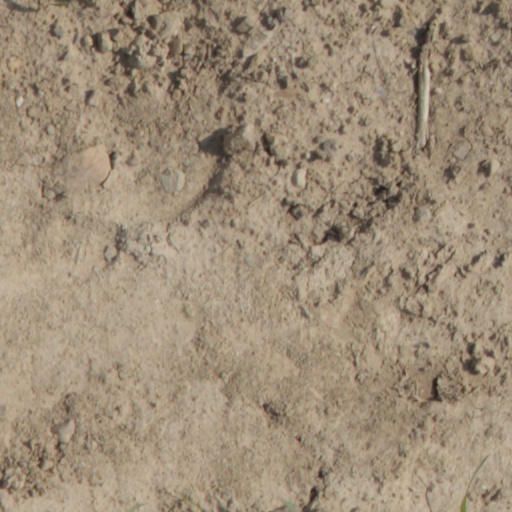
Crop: wheat